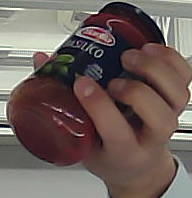
Product: barilla_pomodoro